City status

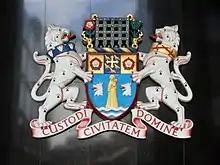
Coat of arms of the City of Westminster, a part of London which has its own city status.

Historically, British city status was often conferred on settlements with a diocesan cathedral; in more recent times towns apply to receive city status by letters patent at times of national celebration. Similarly, city status in Italy is granted by decree of the President (and before 1946 by the King of Italy) in recognition of historical, cultural or demographic merit. In the United States "city" can be used for much smaller settlements.